Frances Carteret, Lady Carteret

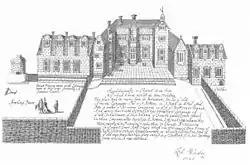
Appuldurcombe House was rebuilt by Frances' father during her childhood

Frances was the daughter of Sir Robert Worsley, 4th Baronet of Appuldurcombe, Isle of Wight, and his wife Frances Thynne, daughter of Thomas Thynne, 1st Viscount Weymouth.